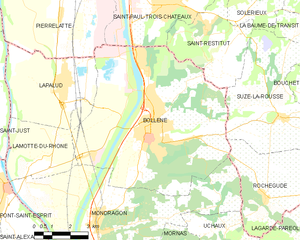
Carte des communes françaises Bollène